Antonia Göransson

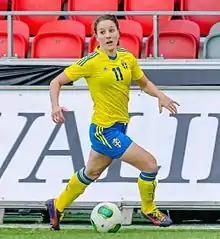
Göransson in April 2013

Quotes attributed to Göransson in local newspapers strongly criticised national team coach Thomas Dennerby for leaving her out of the national team. But she later distanced herself from the remarks, stressing that her relationship with Dennerby was good. Angry Dennerby wrote an open letter, criticising state broadcaster "Sveriges Television" for unethically taking Göransson's quotes out of context. When she was named in Dennerby's squad for the 2011 FIFA Women's World Cup in Germany, delighted Göransson said she had dreamed of the opportunity since she was 12 years old. She featured as a substitute in Sweden's 3–1 semi-final defeat to eventual winners Japan in Frankfurt. Sweden secured third place by beating France 2–1 in Sinsheim, although Göransson did not play.